Richard Deeb

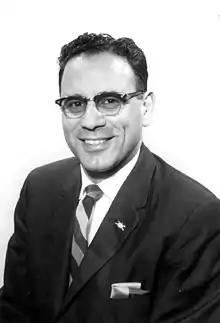
Richard J. Deeb (circa 1963)

Richard J. Deeb (1924 – August 6, 1990) was a real estate developer, Florida State Representative for two years and then a Florida State Senator. He represented the St. Petersburg, Florida area as a Republican. He was Arab American.